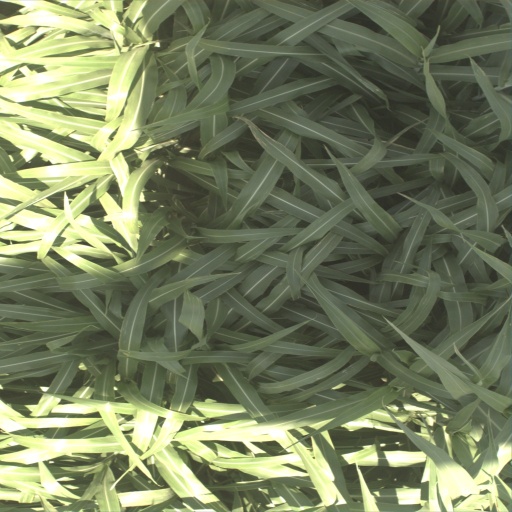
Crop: sorghum